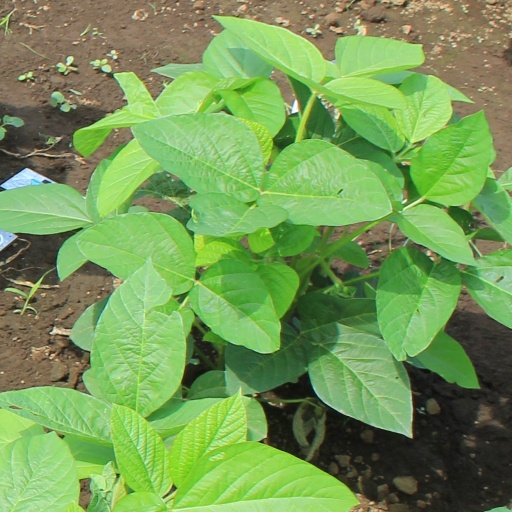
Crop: soybean